Douglas County Courthouse (Nevada)

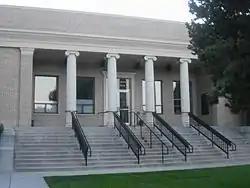

Douglas County Courthouse is a historic courthouse at 1616 Eighth Street in Minden, Nevada, United States. When the county seat moved to Minden from Genoa in 1916, architects Frederick DeLongchamps and George L.F. O'Brien were paid $700 to design a new courthouse. The building was finished the same year by contractors Friedhoff and Hoeffel for $25,000.